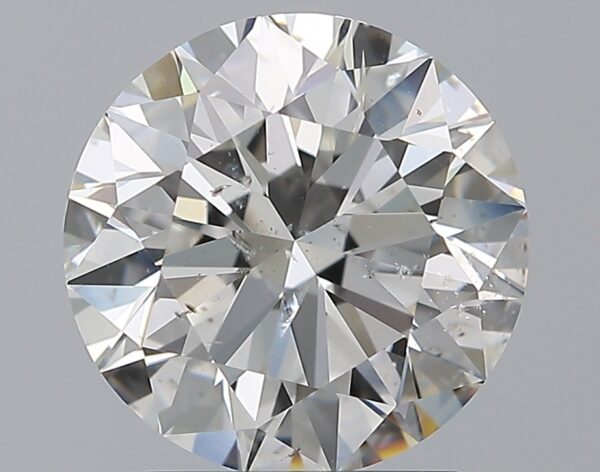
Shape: round
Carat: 2.39
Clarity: SI2
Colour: H
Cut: EX
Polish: EX
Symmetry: EX
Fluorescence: N
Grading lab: GIA
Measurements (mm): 8.52 x 8.55 x 5.27